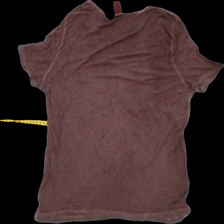
View: back
Type: T-shirt
Category: Ladies
Brand: Vila
Colors: Purple
Material: 75% viscose 25% poly
Cut: C-collar
Size: XL
Season: All
Trend: No trend
Stains: No
Damage: 1
Price range: <50
Recommended usage: Export